Four Mansions

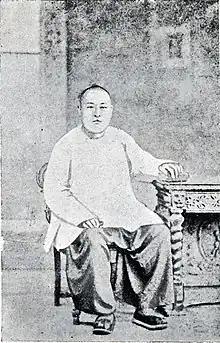
Wee

Seah Eu Chin was born in 1805 and lived in a village in Theng-hai, Swatow, China, before moving to Singapore in 1823. He travelled to Singapore aboard a junk while working as its clerk; he would continue working as a clerk for five years. He and his sons, Seah Cheo Seah and Seah Liang Seah would go on to have a very successful trading business and own multiple plots of land, on which Seah grew gambier and pepper. Such was his success that he became known as the Gambier King. He retired in 1864 and died on 23 September 1883.